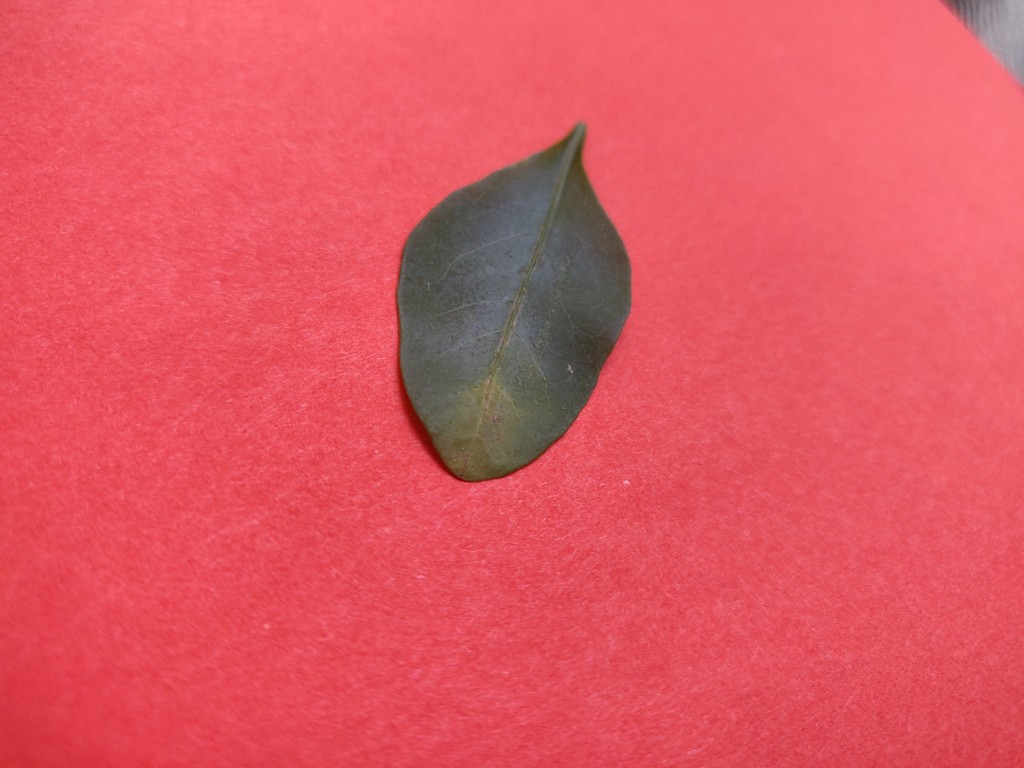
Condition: Unhealthy
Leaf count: single
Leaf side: front